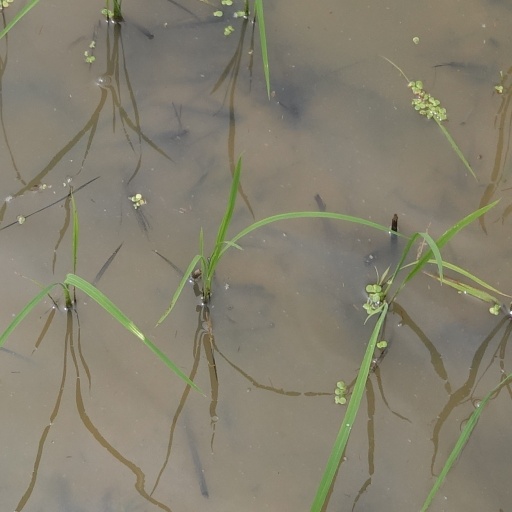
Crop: rice